Waldorf education

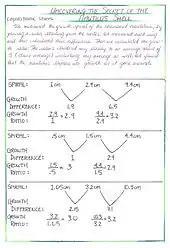

The scientific methodology of modern Waldorf schools utilizes a so-called "phenomenological approach" to science education employing a methodology of inquiry-based learning aiming to "strengthen the interest and ability to observe" in pupils.